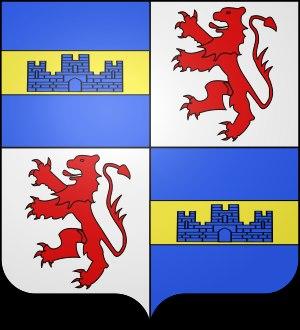
Le château de Belcastel est un château-fort ruiné situé à Belcastel-et-Buc, dans l'Aude, en région Occitanie. Il est aussi connu sous le nom de château de Villardebelle.